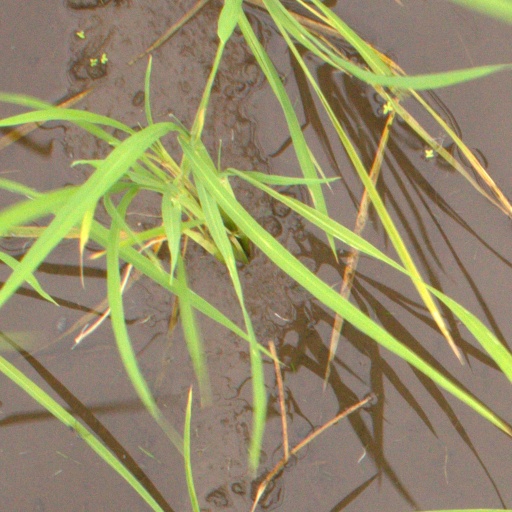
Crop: rice